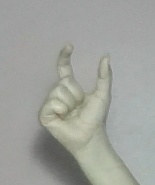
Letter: nun